Gerard Manley Hopkins

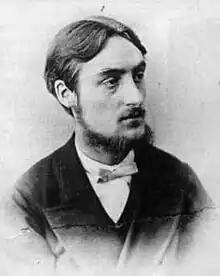
Gerard Manley Hopkins

Hopkins chose the austere and restrictive life of a Jesuit and was gloomy at times. His biographer Robert Bernard Martin notes that "the life expectancy of a man becoming a novice at twenty-one was twenty-three more years rather than the forty years of males of the same age in the general population." The brilliant student who had left Oxford with first-class honours failed his final theology exam. This almost certainly meant that despite his ordination in 1877, Hopkins would not progress in the order. In 1877 he wrote "God's Grandeur", an array of sonnets that included "The Starlight Night". He finished "The Windhover" only a few months before his ordination. His life as a Jesuit trainee, though rigorous, isolated and sometimes unpleasant, at least had some stability; the uncertain and varied work after ordination was even harder on his sensibilities. In October 1877, not long after completing "The Sea and the Skylark" and only a month after his ordination, Hopkins took up duties as sub-minister and teacher at Mount St Mary's College near Sheffield. In July 1878 he became curate at the Jesuit church in Mount Street, London, and in December that of St Aloysius's Church, Oxford, then moving to Manchester, Liverpool and Glasgow. While ministering in Oxford, he became a founding member of The Newman Society, established in 1878 for Catholic members of the University of Oxford. He taught Greek and Latin at Mount St Mary's College, Sheffield, and Stonyhurst College, Lancashire.